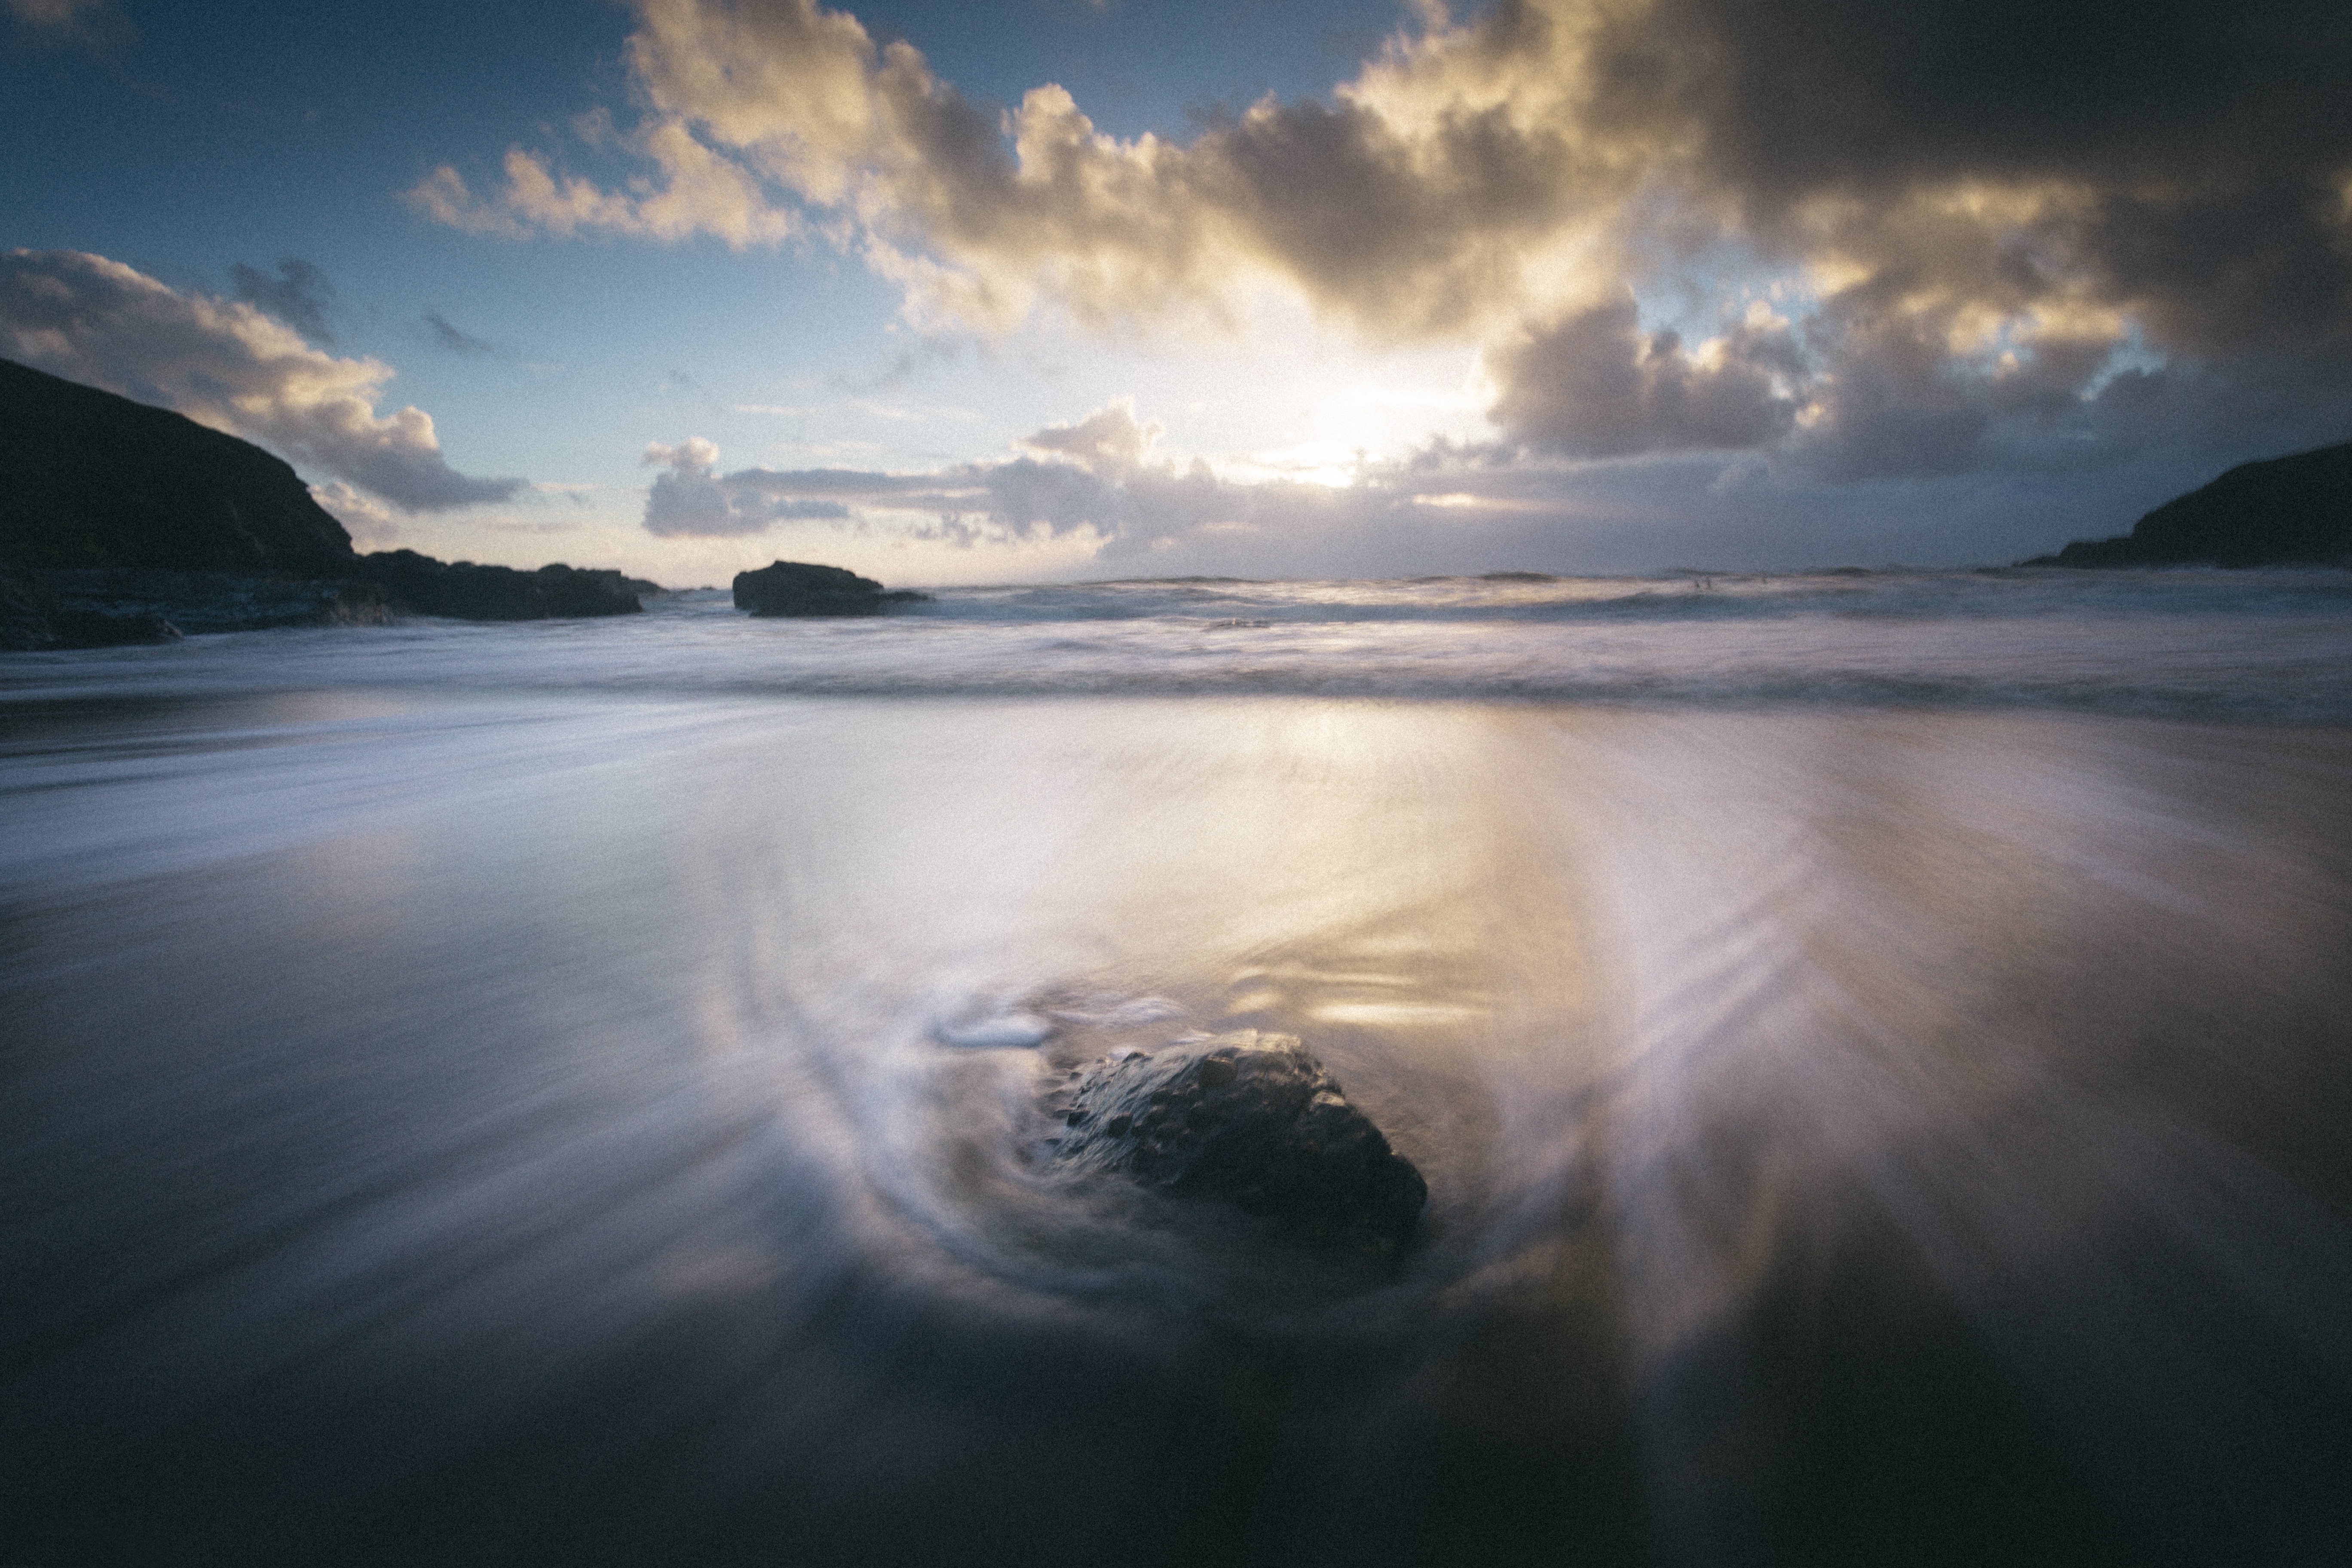
sea, coast, water, nature, rock, ocean, horizon, light, cloud, sky, sun, sunrise, sunset, sunlight, morning, shore, wave, dawn, atmosphere, dusk, evening, reflection, body of water, loch, meteorological phenomenon, atmospheric phenomenon, wind wave